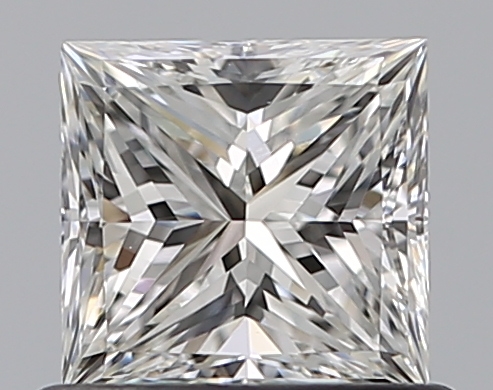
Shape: princess
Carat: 0.7
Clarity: VS1
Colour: H
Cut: EX
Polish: EX
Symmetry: VG
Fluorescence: N
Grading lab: GIA
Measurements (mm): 4.97 x 4.84 x 3.59